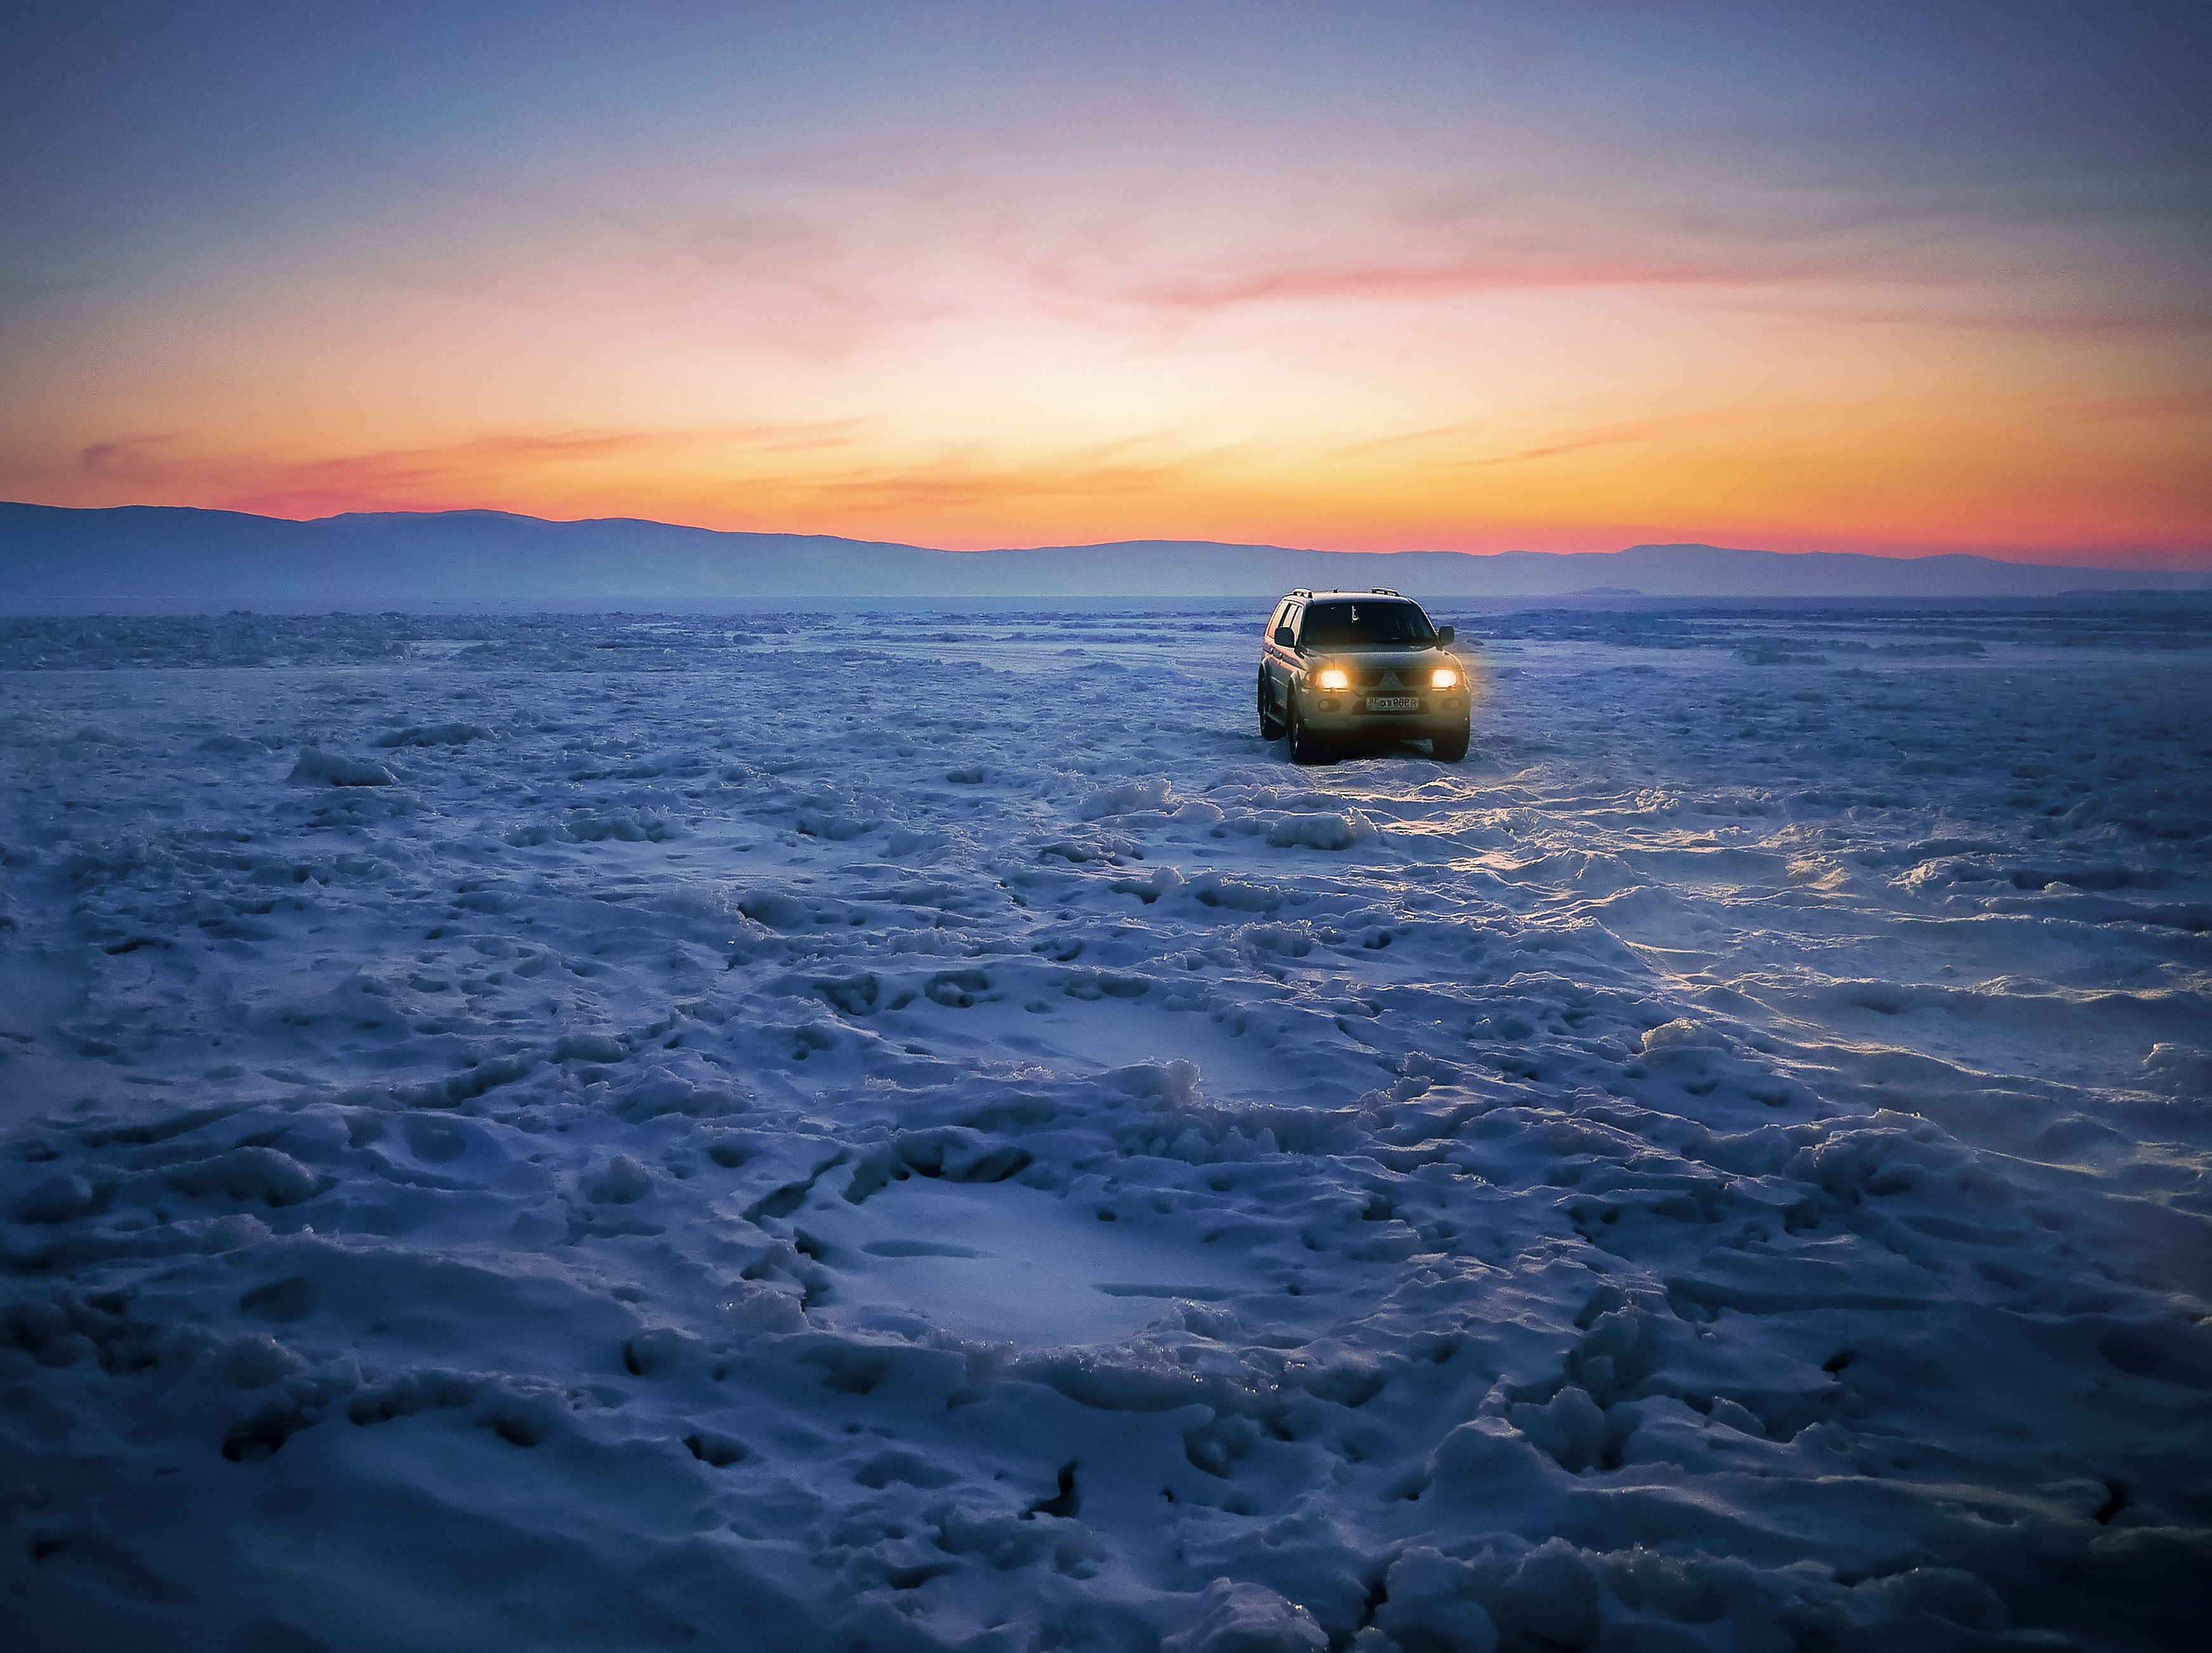
sea, coast, ocean, horizon, cloud, sky, sun, sunrise, sunset, sunlight, morning, shore, wave, dawn, dusk, ice, evening, reflection, arctic, arctic ocean, wind wave